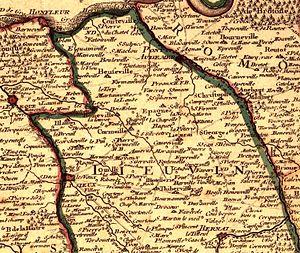
Le Lieuvin sur la carte de Normandie par Guillaume Delisle.
Le Lieuvin est une région naturelle située à l'ouest du département l'Eure. Il correspond, en partie seulement, à l'ancien territoire des Lexoviens dont elle a conservé le nom. À l'origine, le Lieuvin s'étendait de la vallée de la Risle à la vallée de la Touques. Il comprenait, ainsi, les villes de Lisieux, Cormeilles et Honfleur, qui ont été, depuis, intégrées au pays d'Auge. Lisieux en était, alors, la capitale.